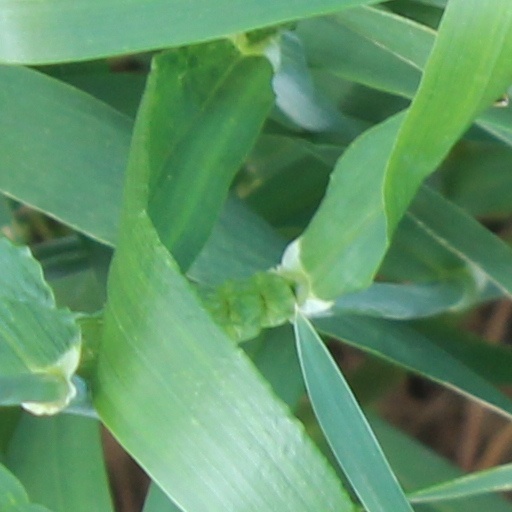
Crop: wheat